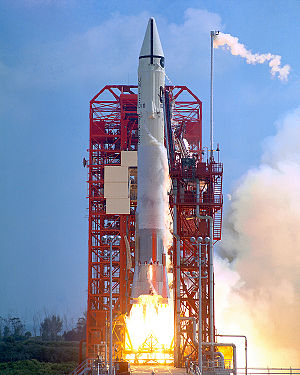
Atlasraket
Atlas-Centaur opsender Surveyor 1
USA's Atlasraket er kendt for at sende de første amerikanere i kredsløb. Missilet blev benævnt HGM-16, hvilket betød at det blev opsendt udenfor de nedgravede raketsiloer. Atlas blev udviklet til det amerikanske luftvåbens strategiske missilstyrker af Convair, der var en del af General Dynamics. I 1994 blev Convair solgt til McDonnell Douglas, kort før Boeing opslugte sidstnævnte. Atlasmissilets første succesrige prøveflyvning skete d. 17. dec. 1957.